Brock Lesnar

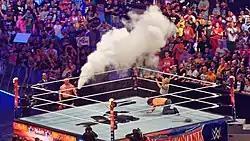
Lesnar and Dean Ambrose during their match at WrestleMania 32

The following night on "Raw", The Undertaker explained that he had attacked Lesnar not for ending his WrestleMania streak, but rather for Lesnar allowing Heyman to constantly taunt him about it, which led to the two brawling throughout the arena and a WrestleMania rematch being scheduled for SummerSlam on August 23, where The Undertaker controversially defeated Lesnar. The timekeeper rang the bell as The Undertaker had supposedly submitted to Lesnar's Kimura lock, though the referee had not seen any submission. In the ensuing confusion, The Undertaker hit Lesnar with a low blow and applied his "Hell's Gate" submission hold, in which Lesnar passed out. The following night on "Raw", Lesnar and Heyman challenged The Undertaker to an immediate rematch, only to be confronted by Bo Dallas (who mocked Lesnar about his defeat); Lesnar responded with five German suplexes and an "F-5".